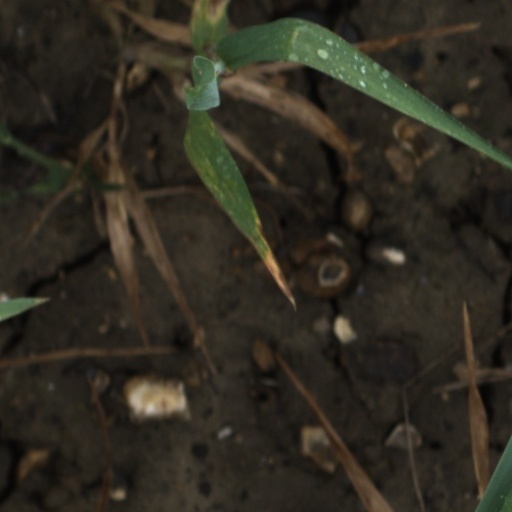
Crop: wheat